Towel animal

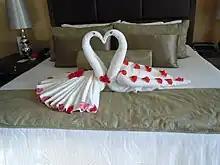
Peacock and peahen towel animals with flowers

The exact originator of towel animals is unknown, but their popularity is often attributed to Carnival Cruise Lines. Carnival debuted its first towel animal in 1991. The ancestors of the towel animals are perhaps handkerchief animals or napkin folds.